Hypatia

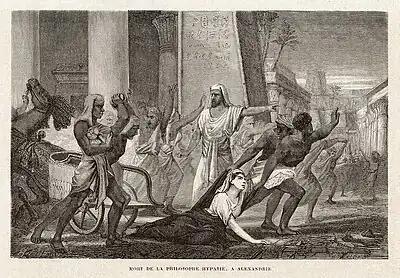
Illustration by Louis Figuier in "Vies des savants illustres, depuis l'antiquité jusqu'au dix-neuvième siècle" from 1866, representing the author's imagining of what the assault against Hypatia might have looked like

According to Socrates Scholasticus, during the Christian season of Lent in March 415, a mob of Christians under the leadership of a lector named Peter raided Hypatia's carriage as she was travelling home. They dragged her into a building known as the "Kaisarion", a former pagan temple and center of the Roman imperial cult in Alexandria that had been converted into a Christian church. There, the mob stripped Hypatia naked and murdered her using "ostraka", which can either be translated as "roof tiles", "oyster shells" or simply "shards". Damascius adds that they also cut out her eyeballs. They tore her body into pieces and dragged her limbs through the town to a place called Cinarion, where they set them on fire. According to Watts, this was in line with the traditional manner in which Alexandrians carried the bodies of the "vilest criminals" outside the city limits to cremate them as a way of symbolically purifying the city. Although Socrates Scholasticus never explicitly identifies Hypatia's murderers, they are commonly assumed to have been members of the "parabalani". Christopher Haas disputes this identification, arguing that the murderers were more likely "a crowd of Alexandrian laymen".